Ezra Furman and the Harpoons

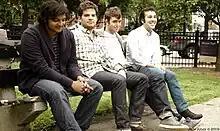
Ezra Furman (L-R: Job, Adam, Ezra, Andrew)

Ezra Furman and the Harpoons were a four-piece rock band active between 2006 and 2011. The band consisted of Ezra Furman (vocals, guitar), Job Mukkada (bass guitar), Adam Abrutyn (drums), and Andrew Langer (guitar). They formed at Tufts University in 2006.